Glove

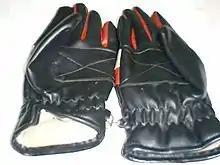
Lined black leather gloves with red leather fourchettes

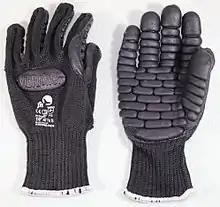
Antivibration protective gloves.

Leather gloves have been worn by people for thousands of years. The unique properties of leather allow for both a comfortable fit and useful grip for the wearer. The grain present on the leather and the pores present in the leather gives the gloves the unique ability to assist the wearer as they grip an object. As soft as a leather glove may be, its pores and grain provide a level of friction when "gripped" against an item or surface.